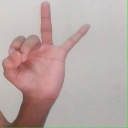
अक्षर: ण